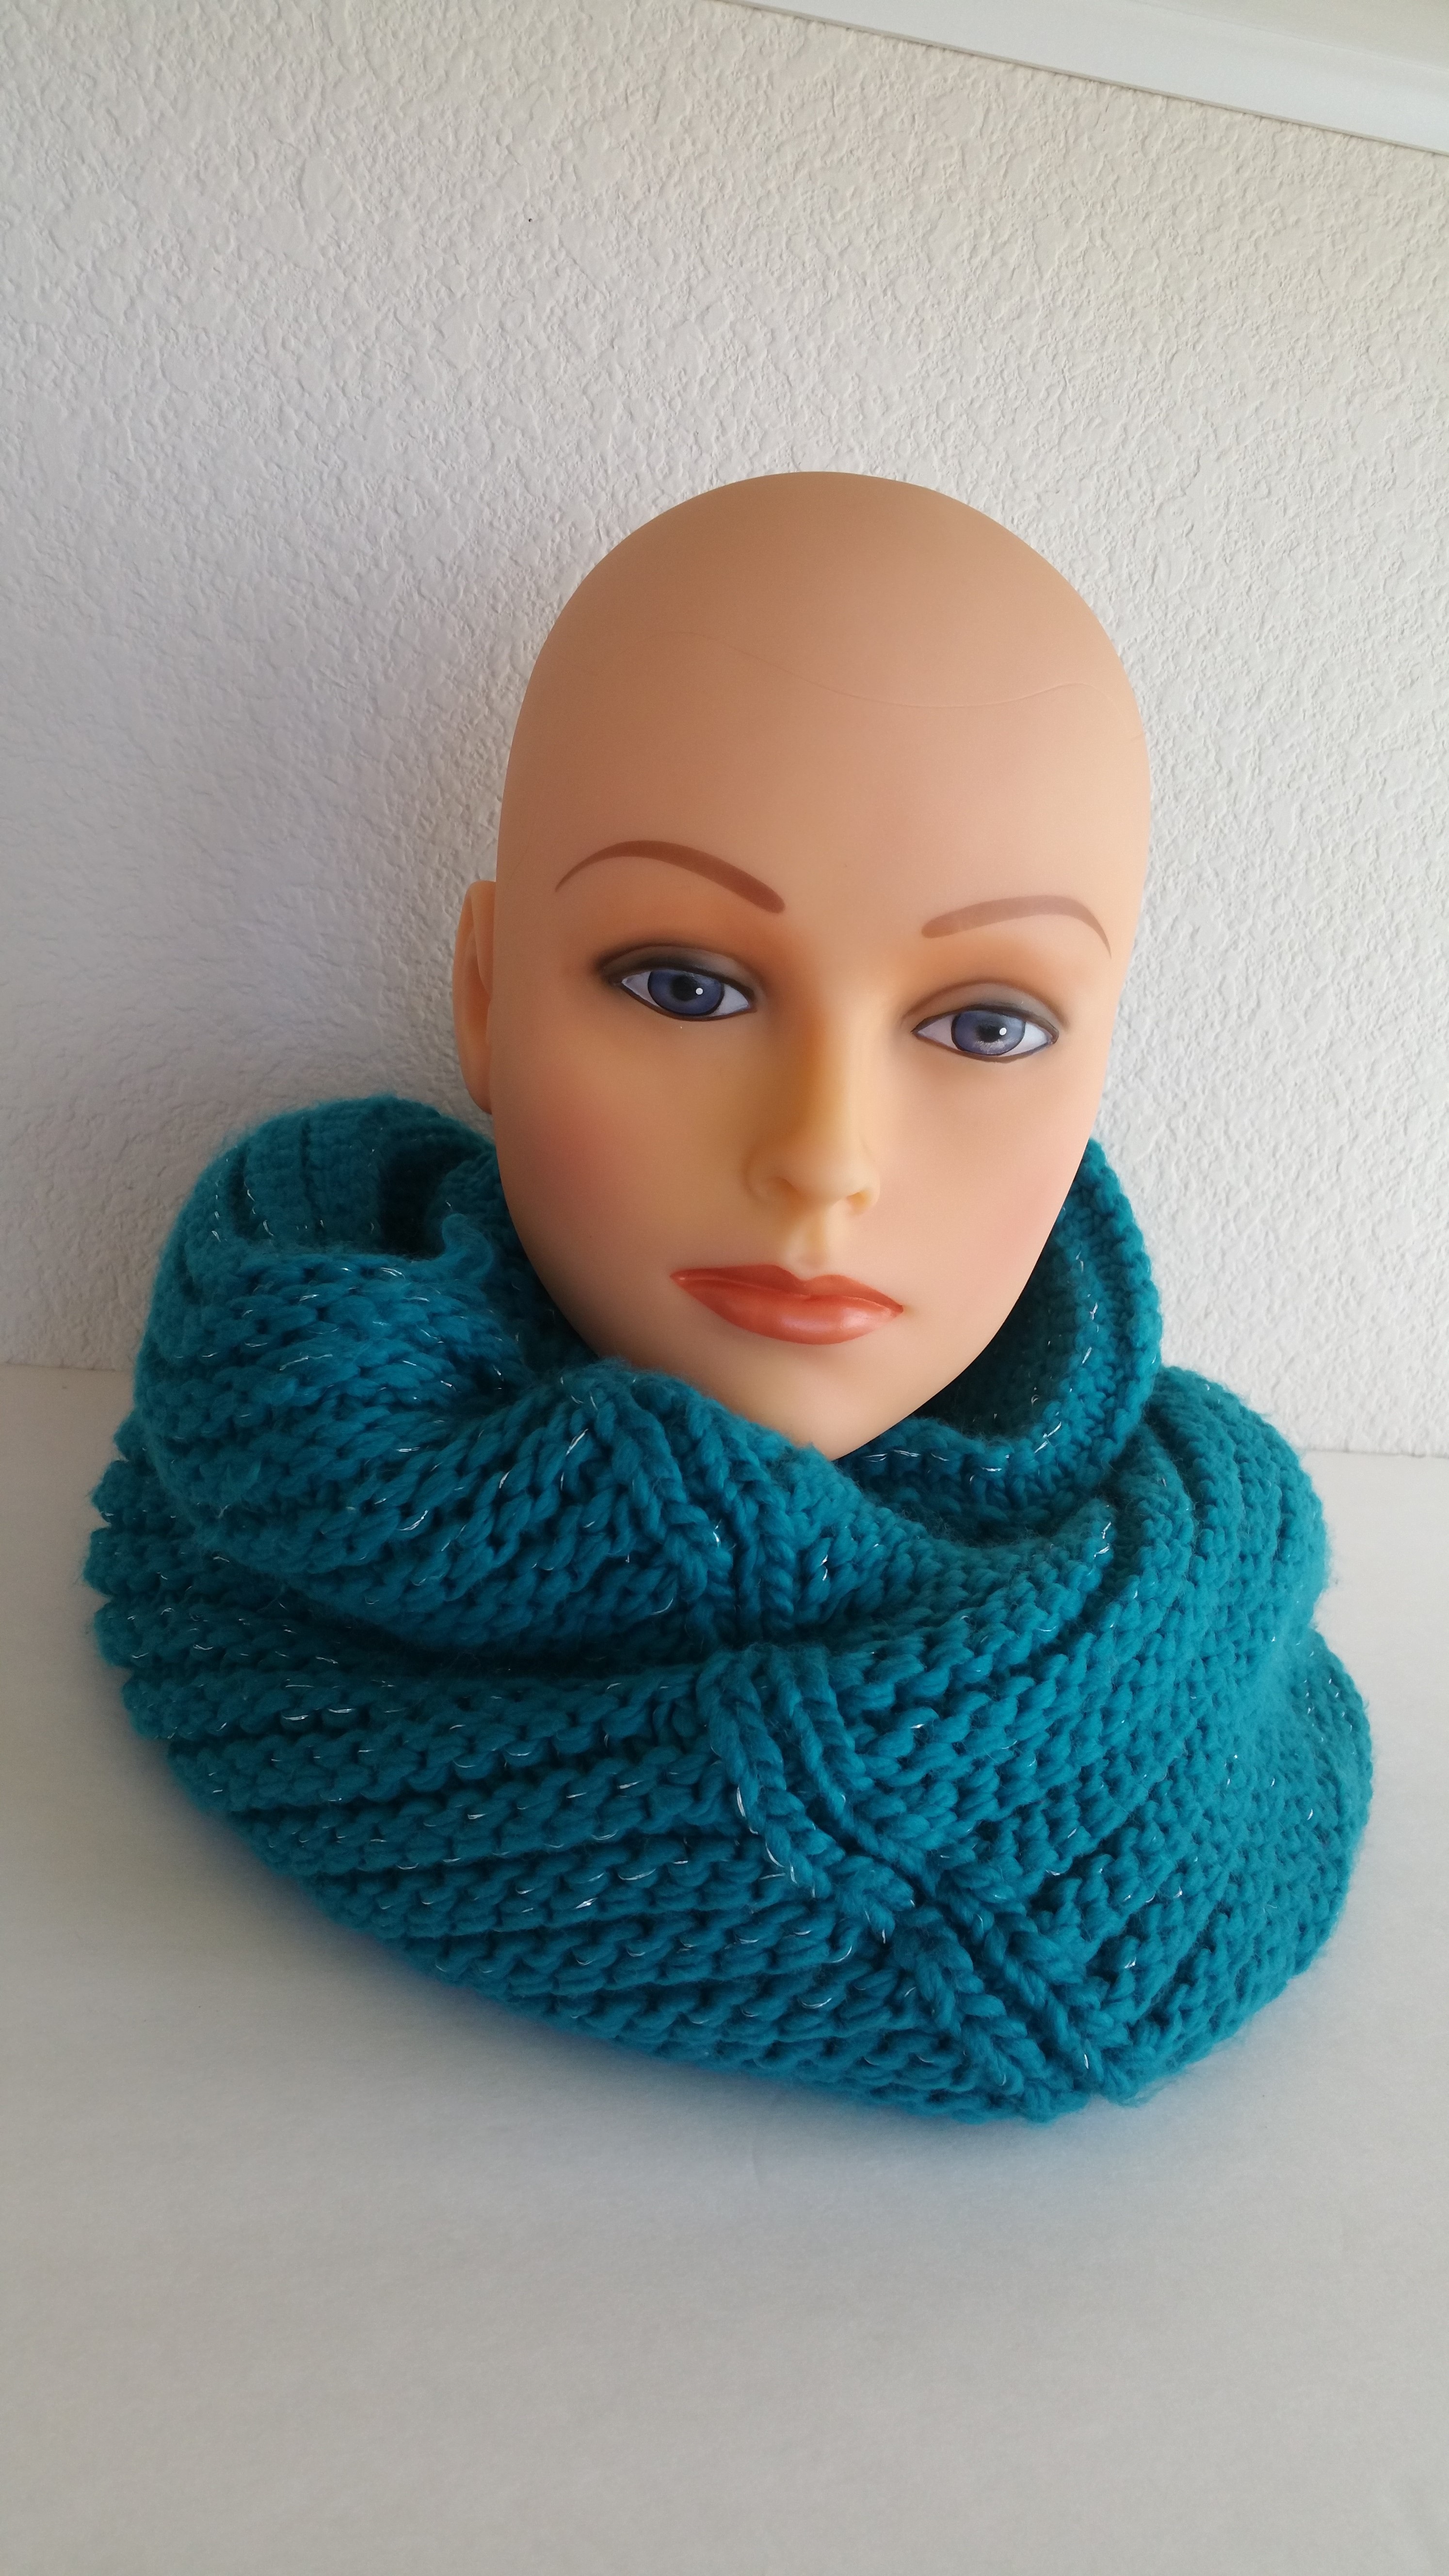
pattern, blue, clothing, toy, scarf, crochet, knitting, textile, art, design, fashion accessory, blue infinity knit scarf, winter wear